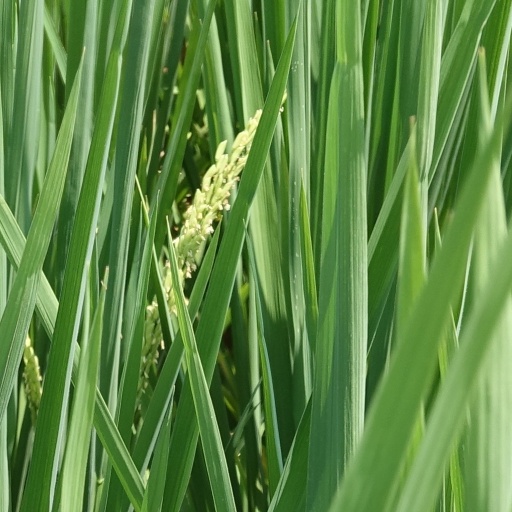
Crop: rice